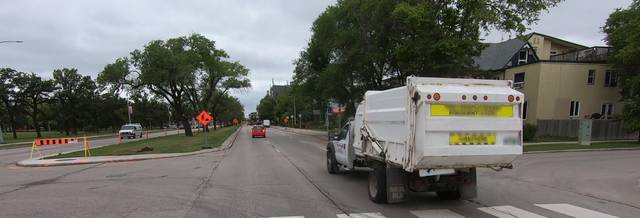
Region: Canada
Coordinates: 49.894, -97.116